The Discovery of America

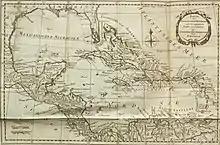
Map of the Gulf of Mexico, included in the 2nd volume of a 1782–88 (unauthorised) German edition of "The Discovery of America"

"Discovery" is an example of early specific children's and youth literature which developed with the German educational movement of philanthropinism. The focus of philanthropinist children's writers lay in creating age-appropriate books which would serve their pedagogical purposes of teaching moral and factual knowledge. The philanthropinist background of the trilogy is apparent in its transmission of morals and of facts, especially related to the natural sciences. The first volume, for instance, contains an explanation of the system of longitude and latitude, and each volume is accompanied by a map of the dealt-with area of Central or South America. The narrative occasionally refers to these maps.